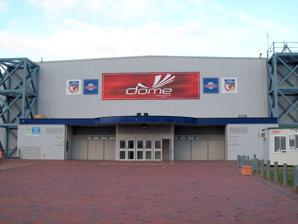
Building: Adelaide Arena
Country: Australia
Year built: 1992
Sports venue in Adelaide, Australia For the stadium known as Adelaide Arena during AFL matches, see Jiangwan Stadium . Adelaide 36ers Arena Former names Clipsal Powerhouse (1992–2002) Distinctive Homes Dome (2003–2009) Adelaide Dome (2009–2010) Adelaide Arena (2010–2015) Location 44A Crittenden Road, Findon , Adelaide , South Australia , Australia Coordinates 34°54′1″S 138°32′46″E / 34.90028°S 138.54611°E / -34.90028; 138.54611 Owner Beverley Leisure Park Operator BLP Capacity 8,000 Record attendance 8,127 ( 2014 NBL Grand Final Game 2, Adelaide 36ers vs. Perth Wildcats ) Surface Canadian Maple Construction Broke ground 1991 Opened 4 April 1992 Construction cost AU$ 16 million ($29.35 million in 2016 dollars) Tenants Adelaide 36ers ( NBL ) (1992–2019) Adelaide Lightning ( WNBL ) (1993–2005, 2008–present) Adelaide Thunderbirds ( CBT ) (1997–2000), ( ANZ / NNL ) (2016–2017) Adelaide Ravens ( CBT ) (1997–2000) Adelaide Arena (known commercially as Adelaide 36ers Arena ) is a multipurpose indoor sports stadium located in Findon , an inner western suburb of Adelaide , South Australia . It is the former home arena for the Adelaide 36ers of the NBL and the current home arena of the Adelaide Lightning of the Women's National Basketball League (WNBL). In the past, it has served as an alternate venue for Adelaide's Suncorp Super Netball team, the Adelaide Thunderbirds . History The Brett Maher Court, pictured in February 2011 with the old analog scoreboard in place Adelaide Arena has been the Adelaide 36ers' home venue since 1992 and the Adelaide Lightning 's home for most years since 1993. The arena was built to replace the 36ers former and now-demolished home, Apollo Stadium , which only seated 3,000 people in cramped conditions. Despite the arena's ability to host more than just sporting events such as basketball and netball, the Government of South Australia placed restrictions on the venue's use when it opened in 1992. Due to the government owning the Adelaide Entertainment Centre, the arena could not be used for such events as concerts, with most major international musical acts performing at the centre or Adelaide's outdoor venues such as the now-demolished Football Park , Memorial Drive or the Adelaide Oval . The arena was purchased by businessmen Eddy Groves and Mal Hemmerling in 2006 for A$3.95 million. However, in 2012, the Commonwealth Bank took possession of the arena after Eddy Groves had defaulted on the loan. On 3 April 2013, it was announced that Scouts SA and SA Church Basketball had become joint owners of the arena. The event restrictions were lifted in December 2014 allowing the arena to host non-sporting events, including music concerts. The set-up for concerts at the arena involves retracting the northern bowl seats to allow for a stage with general floor seating covering the Brett Maher Court. With this setup in place, capacity at the arena stays at 8,000 for concerts. The arena's attendance record of 8,127 was set on 11 April 2014 to see Game 2 of the 2013–14 Grand Final series when the 36ers defeated the Perth Wildcats 89–84. In 2015, the arena underwent close to $1 million in upgrades, with new lighting, a new score-cube, and a new public address system. The original score-cube, lighting and PA were in the venue since it opened in 1992. Sporting events Basketball Since its opening Adelaide Arena has played host to 7 NBL Grand Final games in 1994 (1 game), 1998 (1 game), 1999 (games 2 and 3), 2002 (games 2 and 3) and 2014 (1 game), with the 36ers winning all games except the opening game of the 1994 series against the North Melbourne Giants and Game 2 of the 1999 series against the Victoria Titans . The Adelaide Arena has also played host to Boomers and Opals games against various visiting nations and other touring teams, including the opening game of a five-game series between the Boomers and Magic Johnson 's All-Stars, who included former NBA players such as captain/coach Johnson and three-time NBA All-Star Mark Aguirre who top scored with 32 points, on 7 March 1995. In front of almost 8,000 fans, the All-Stars defeated the Boomers (who included 36ers players Mark Davis, Brett Maher, Mike McKay , Chris Blakemore and Brett Wheeler ) 113–98. The Harlem Globetrotters have also played at the arena, the most recent occasion being on 1 November 2013. The NBL returned to the Arena when the New Zealand Breakers hosted a game against the Adelaide 36ers at the Venue on 12 March 2022. Netball The arena was the home of major netball games played in South Australia, with the state league grand final being played there until 2000. The Australian Netball Diamonds have used the arena for test matches , and from 1997 until 2001 it was the home of the Adelaide Thunderbirds and Adelaide Ravens who played the Commonwealth Bank Trophy . See also List of indoor arenas in Australia References